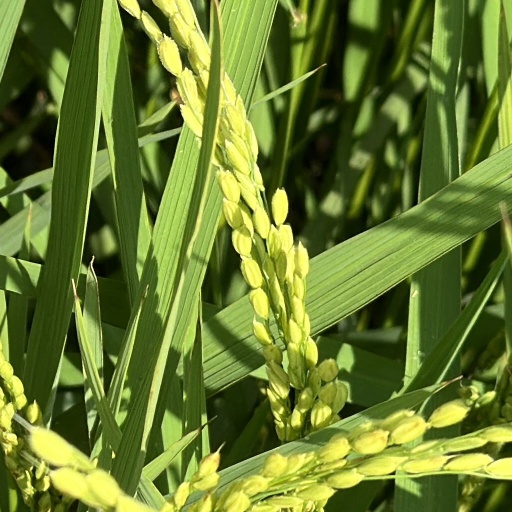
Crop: rice